Revolt of the Languedoc winegrowers

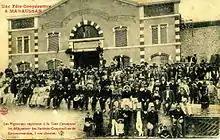
In Maraussan the winemakers receive the representatives of the consumer cooperatives, their customers, in front of the common cellar

In "Le Monde illustré" of 12 March 1870 an article by Leo de Bernard denounced falsified wine, "petit bordeaux ... made in Bercy, where the tasting service always has its eye and nose open. The containers of this mixture, made of unknown ingredients, are confiscated and placed in a special cell. Their detention does not last long because there is no doubt of their guilt. On the day of execution, the condemned barrels are brought to the bank of the quai d'Austerlitz. A police commissioner ensures that prompt justice is done. When the signal is given the executioner of the high hygienic works opens the flanks of the victim, and from the deep wound a large black flow escapes into the Seine whose hue vaguely recalls logwood, litharge and other harmful drugs."